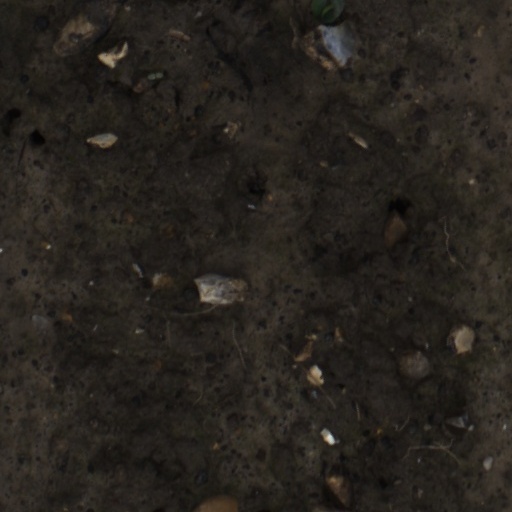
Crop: wheat